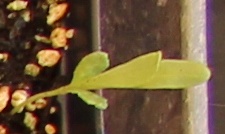
Label: Sugar beet